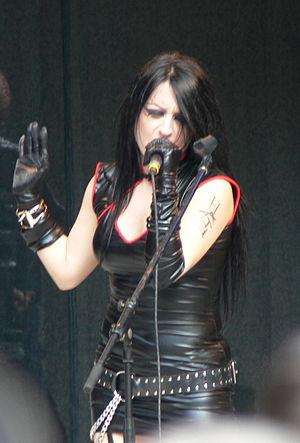
Theatres des Vampires est un groupe de metal gothique italien, originaire de Rome. Il se forme en 1994 à la suite du démantèlement d'un groupe local appelé VII Arcano. En dix ans d'existence, en 2004, Theatres des Vampires compte une dizaine d'albums sous le label anglais Plastic Head, et se fait de plus en plus reconnaître en Europe, en Amérique du Sud et en Russie.